Chã das Caldeiras

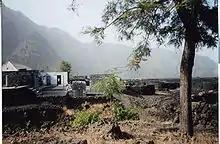
Village of Bangaeira before the November 2014 – February 2015 eruption

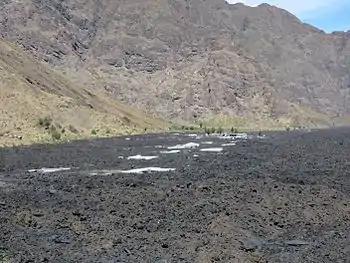
Bangaeira in the aftermath of the 2014–15 eruption, remains of some buildings still exists, some houses were covered with lava, several suffered damages

In 1870, the Count of Montrond (François Louis Armand Fourcheut De Montrond, France) stopped on the island en route to Brazil. He brought with him the vines that kicked off wine production in the caldera. He also produced coffee and exported it to Portugal. With his background in engineering and medicine, he oversaw construction of a road from Sao Filipe to Mosteiros and sank wells that are still in use today. Proficient in the use of herbs and herbal remedies, he imported medicinal herbs for use on the island.